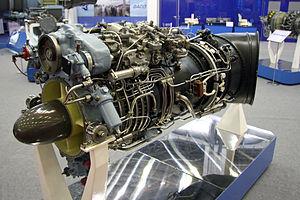
Le Klimov TV3-117 est un turbomoteur d'origine soviétique conçu par le constructeur Klimov au milieu des années 1960. Désormais produit par la société ukrainienne Motor Sich, il équipe la quasi-totalité des hélicoptères produits par les compagnies russes Mil et Kamov, les deux plus importantes de Russie.